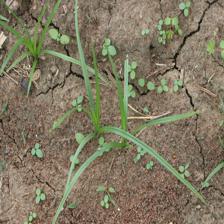
Label: Grass